New Zealand Army

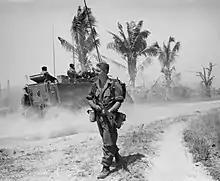
New Zealand soldier from W Company, RNZIR patrols in Vietnam, 1968

Following the outbreak of the First World War, New Zealand raised the initially all volunteer New Zealand Expeditionary Force (NZEF) for service overseas. A smaller expeditionary force, the Samoa Expeditionary Force, was tasked to occupy German Samoa, which it achieved without resistance.